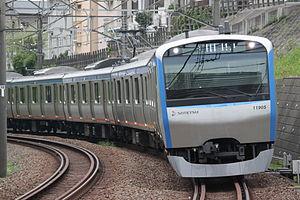
La Sagami Railway Co., Ltd., communément appelée Sōtetsu, est une compagnie ferroviaire privée qui exploite des lignes ferroviaires dans la préfecture de Kanagawa au Japon.